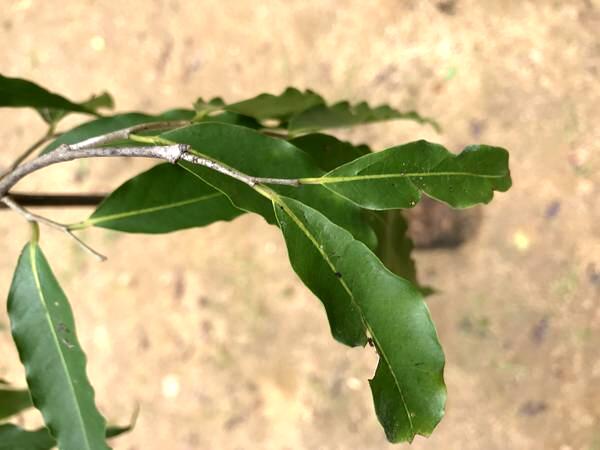
Plant: Ashoka